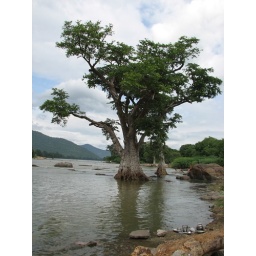
Trees surrounded by water as the river was so high